Answer in natural language. Considering the relative positions, where is Television (highlighted by a red box) with respect to walnut tv stand (highlighted by a green box)? Choose between the following options: right or left
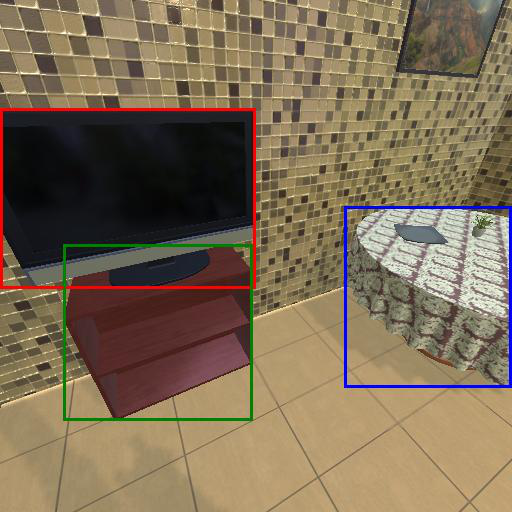
<answer>right</answer>